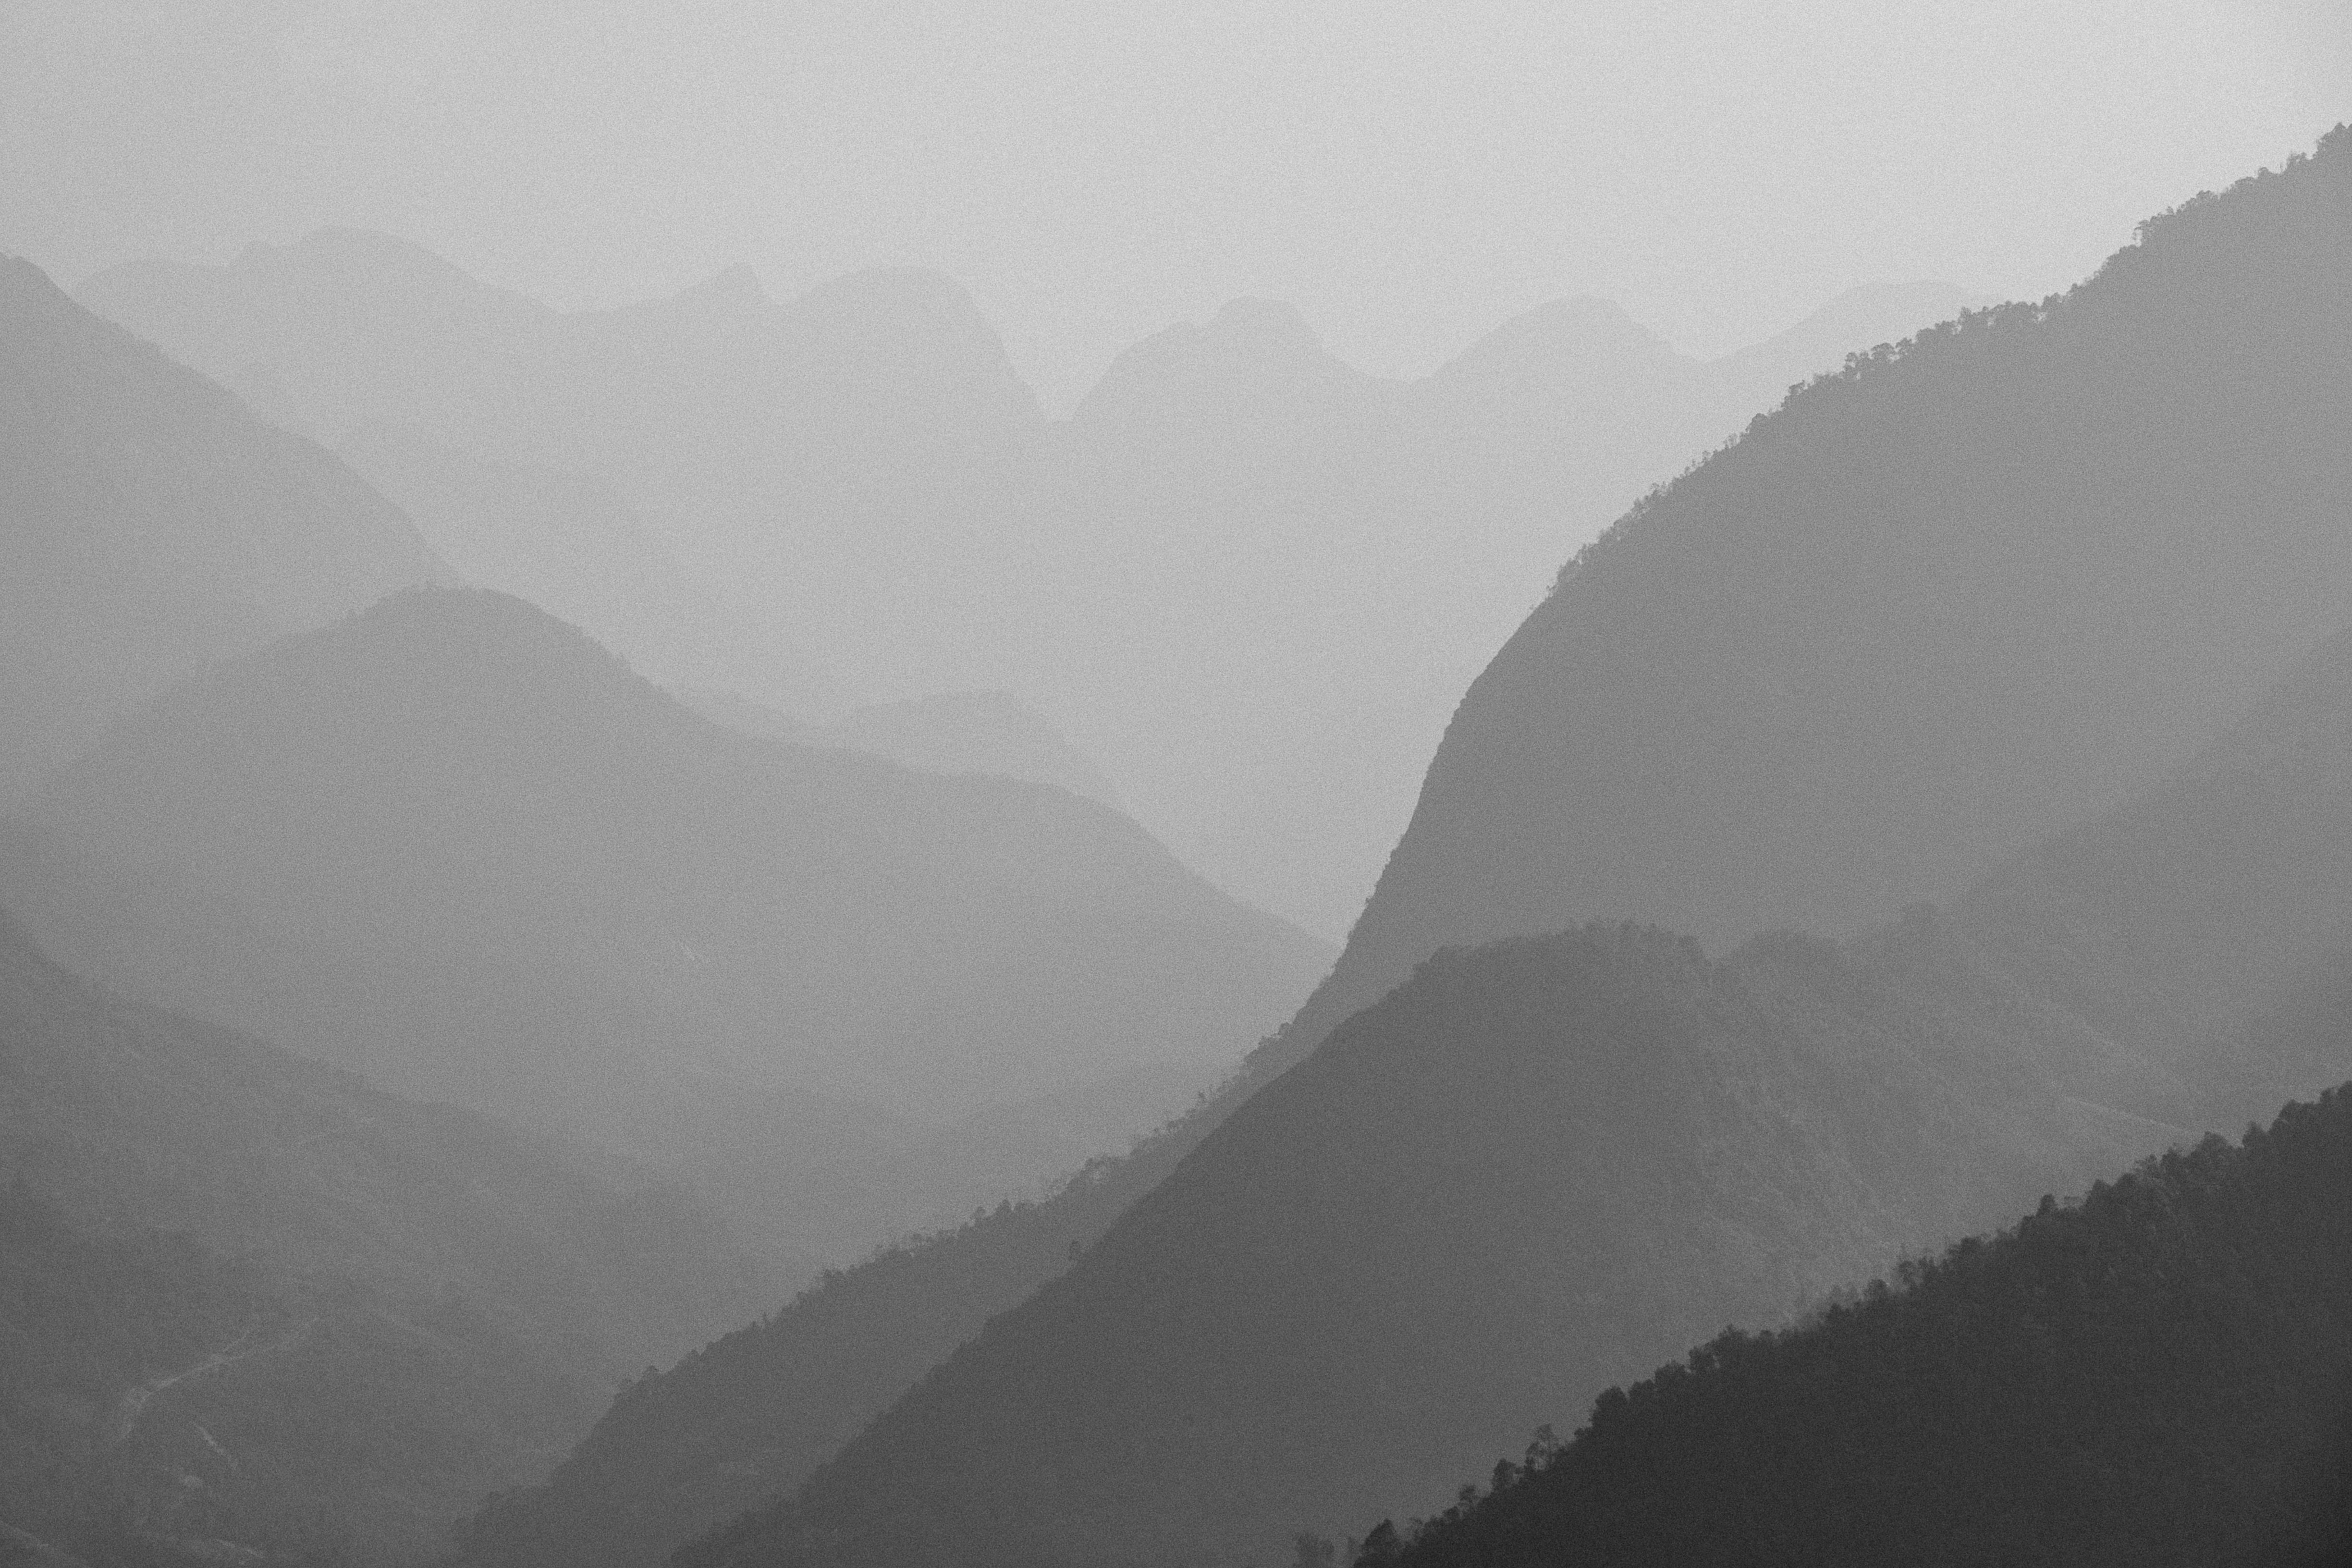
mountain, snow, black and white, fog, mist, morning, hill, dawn, mountain range, weather, haze, monochrome, ridge, landform, monochrome photography, atmospheric phenomenon, mountainous landforms